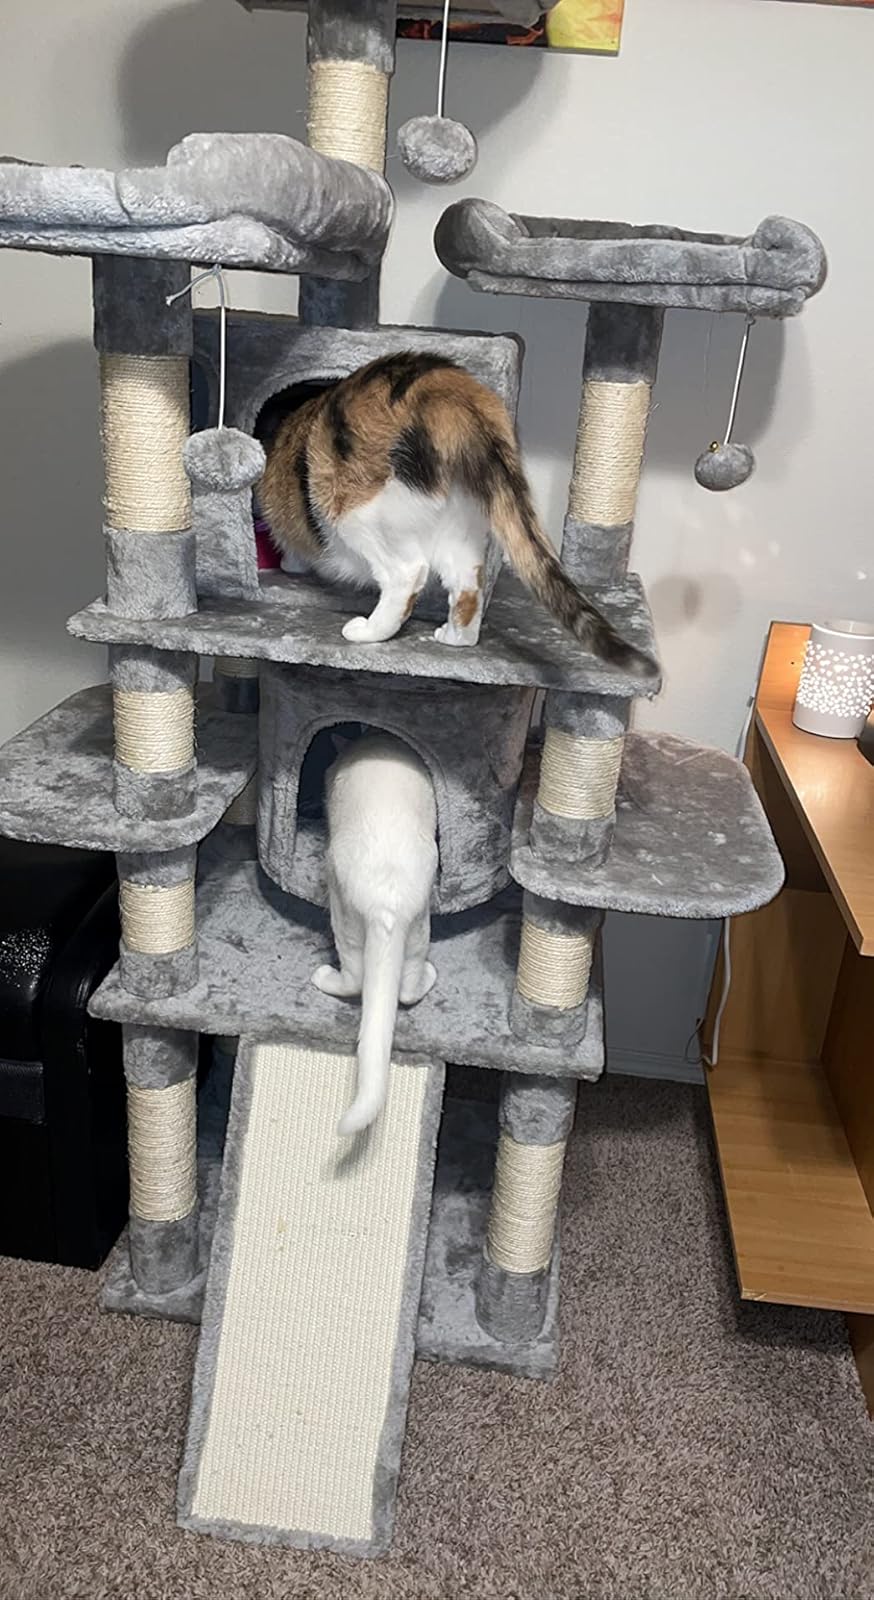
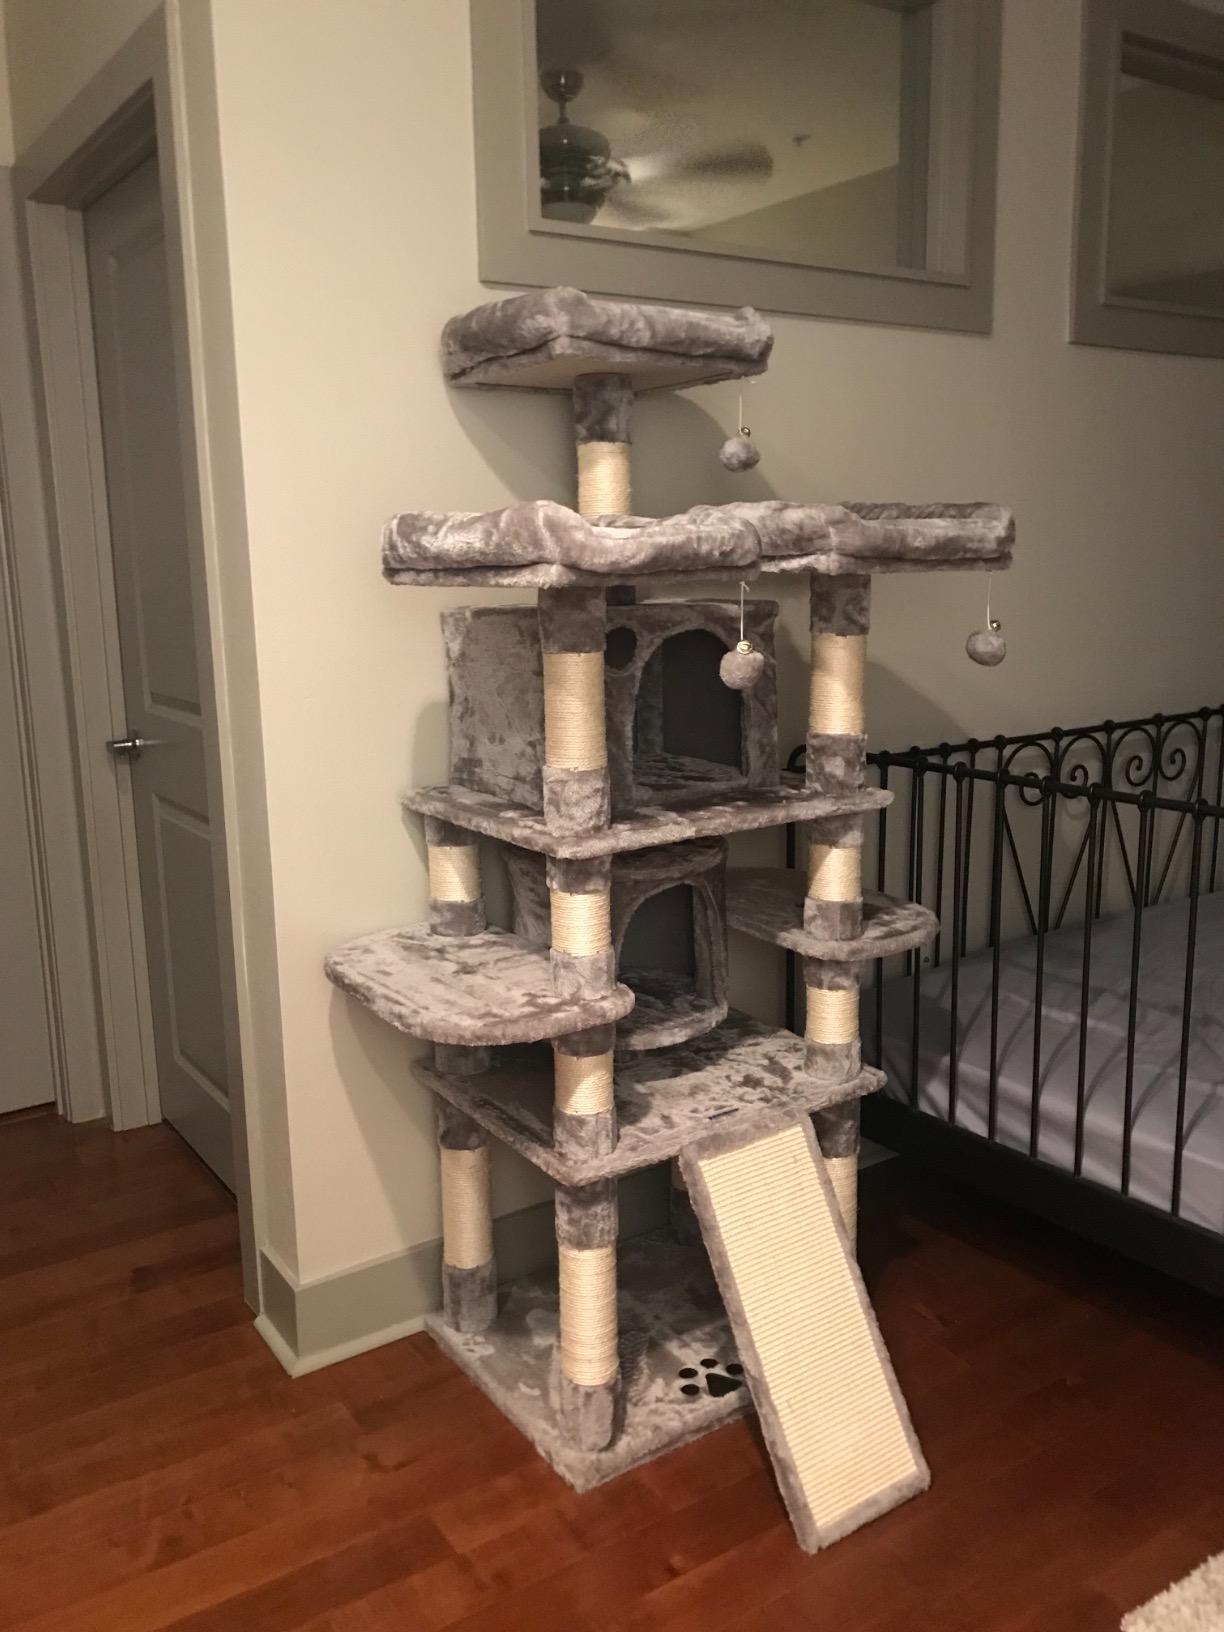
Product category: items_cat tree
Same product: yes